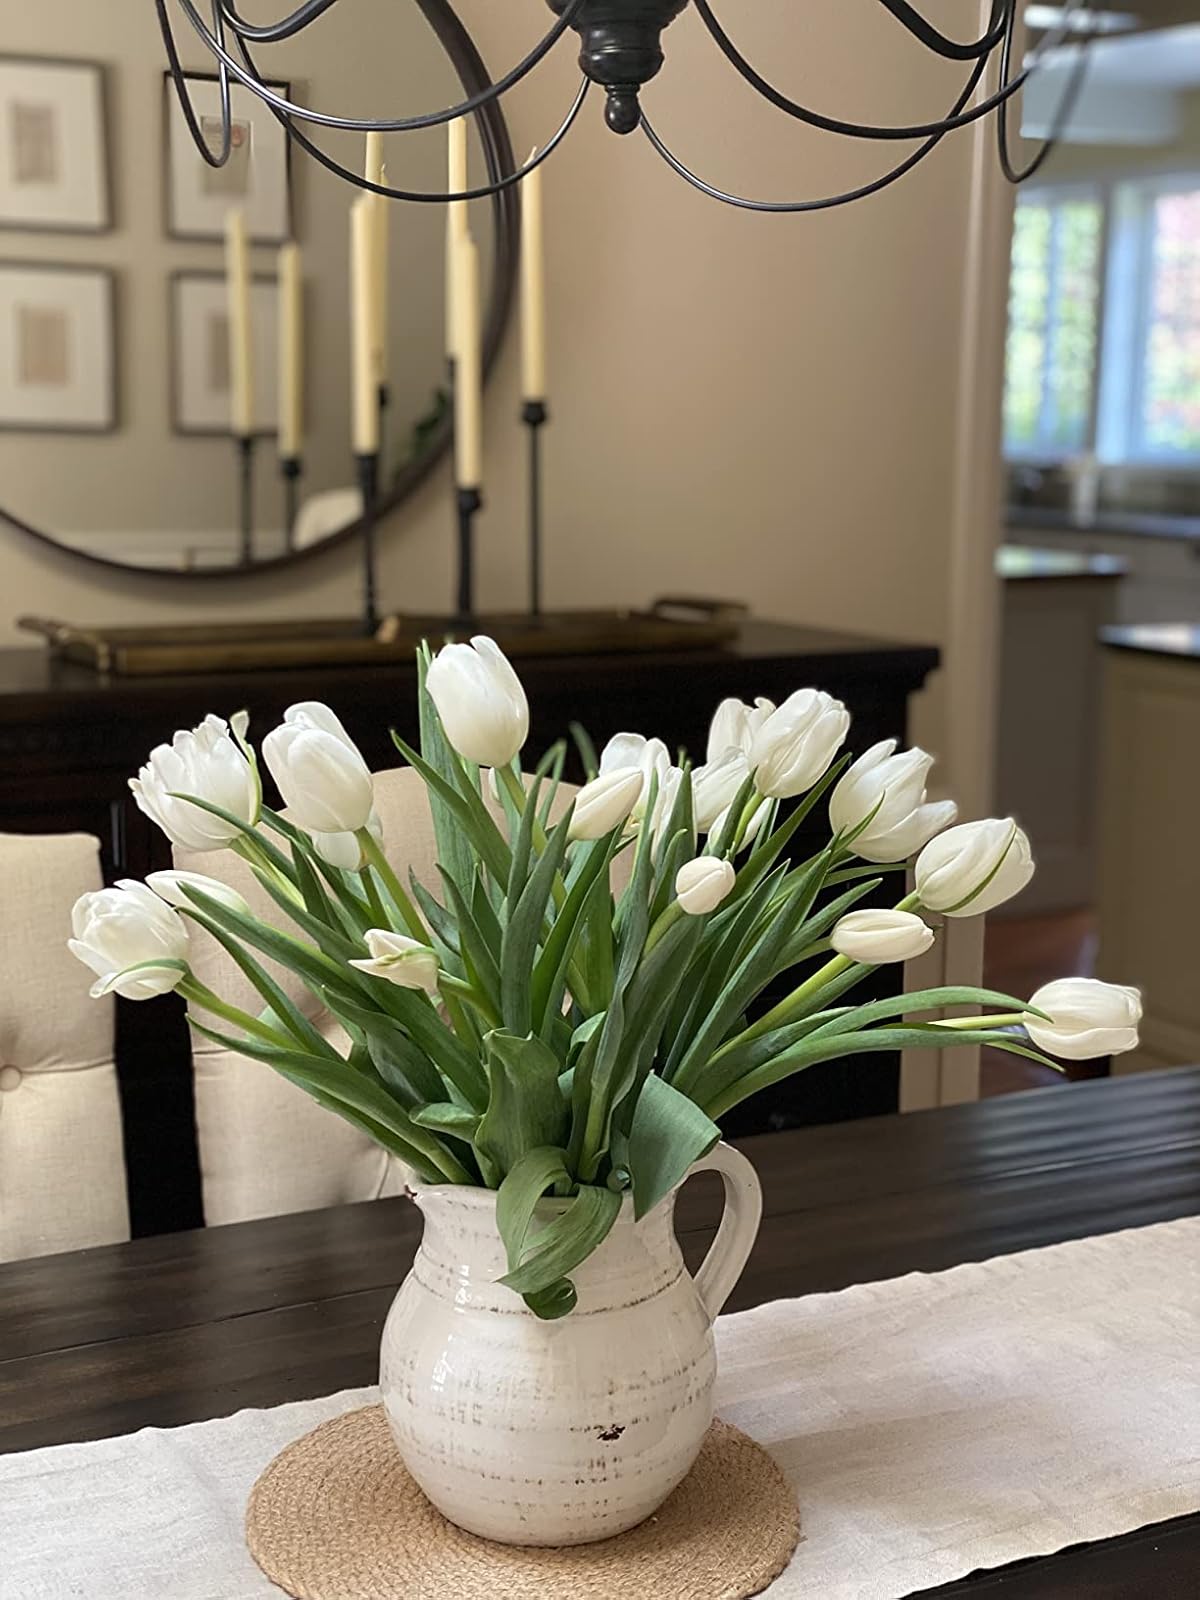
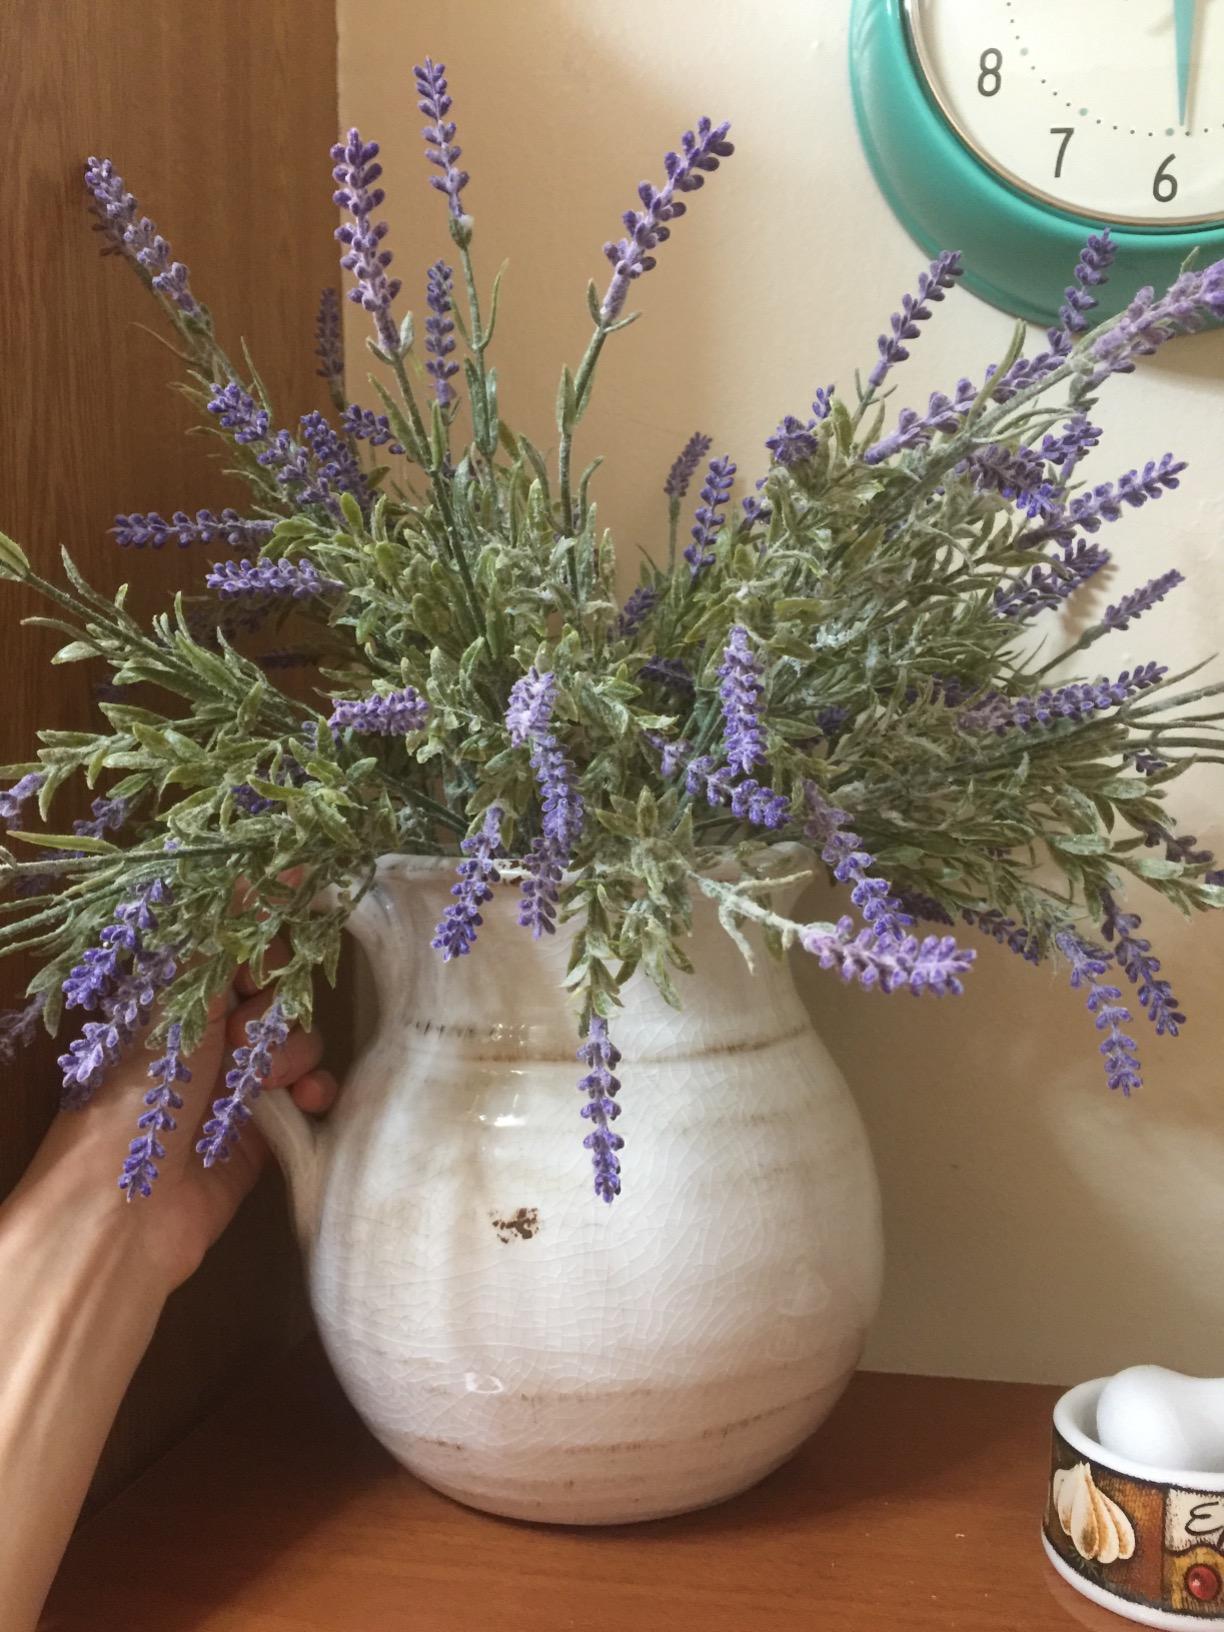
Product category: vase
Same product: yes